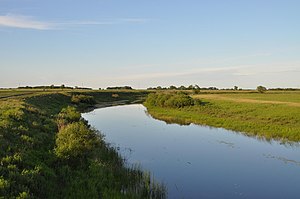
Tjulym (Novosibirsk oblast)
Tjulym er en flod i indsøen Tjanys endorheiske afvandingsområde i den sydøstlige del af den vestsibiriske slette i Rusland. Floden er 392 km lang, med et afvandingsareal på 17.900 km².